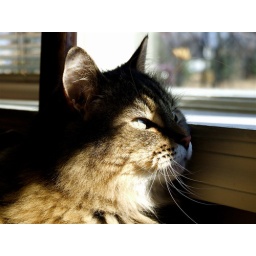
"I'm just sitting here watching the birds fly by and by..."